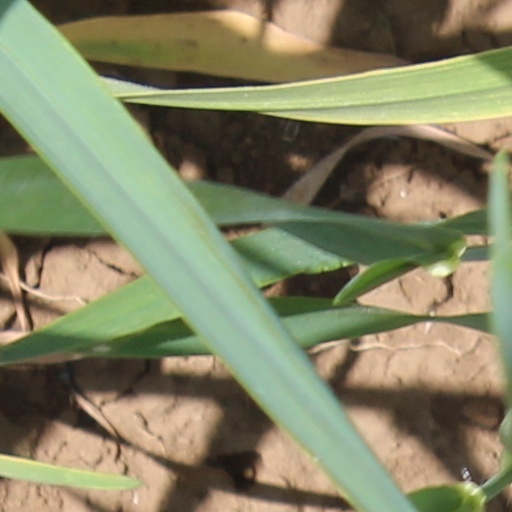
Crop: wheat